Marta Fascina

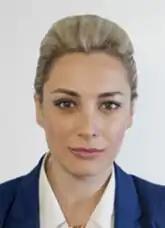
Marta Fascina in 2018

Marta Fascina (born 9 January 1990) is an Italian politician from Forza Italia. She has been a member of the Chamber of Deputies since the 2018 Italian general election.